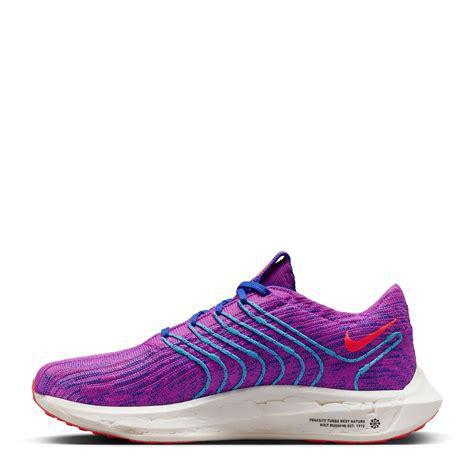
Brand: Nike
Model: Pegasus Turbo Next Nature